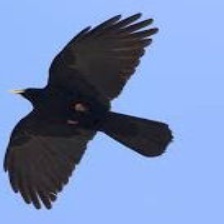
Species: ALPINE CHOUGH
Scientific name: PYRRHOCORAX GRACULUS